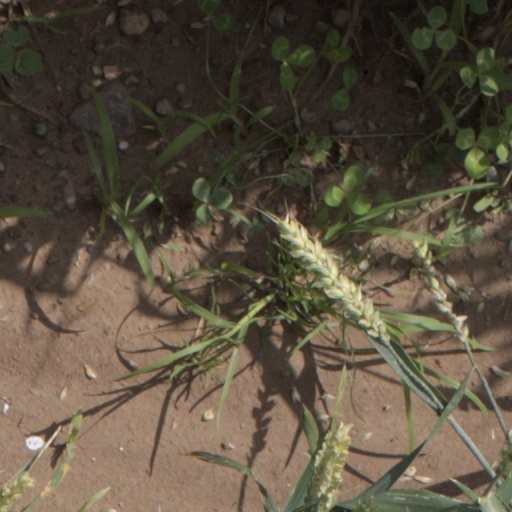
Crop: wheat